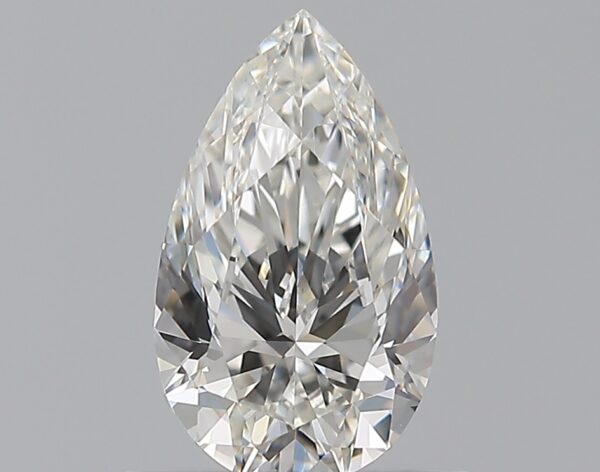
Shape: pear
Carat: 0.72
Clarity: VVS1
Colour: H
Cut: EX
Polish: EX
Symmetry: EX
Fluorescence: N
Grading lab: GIA
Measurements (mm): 8.11 x 4.79 x 3.03